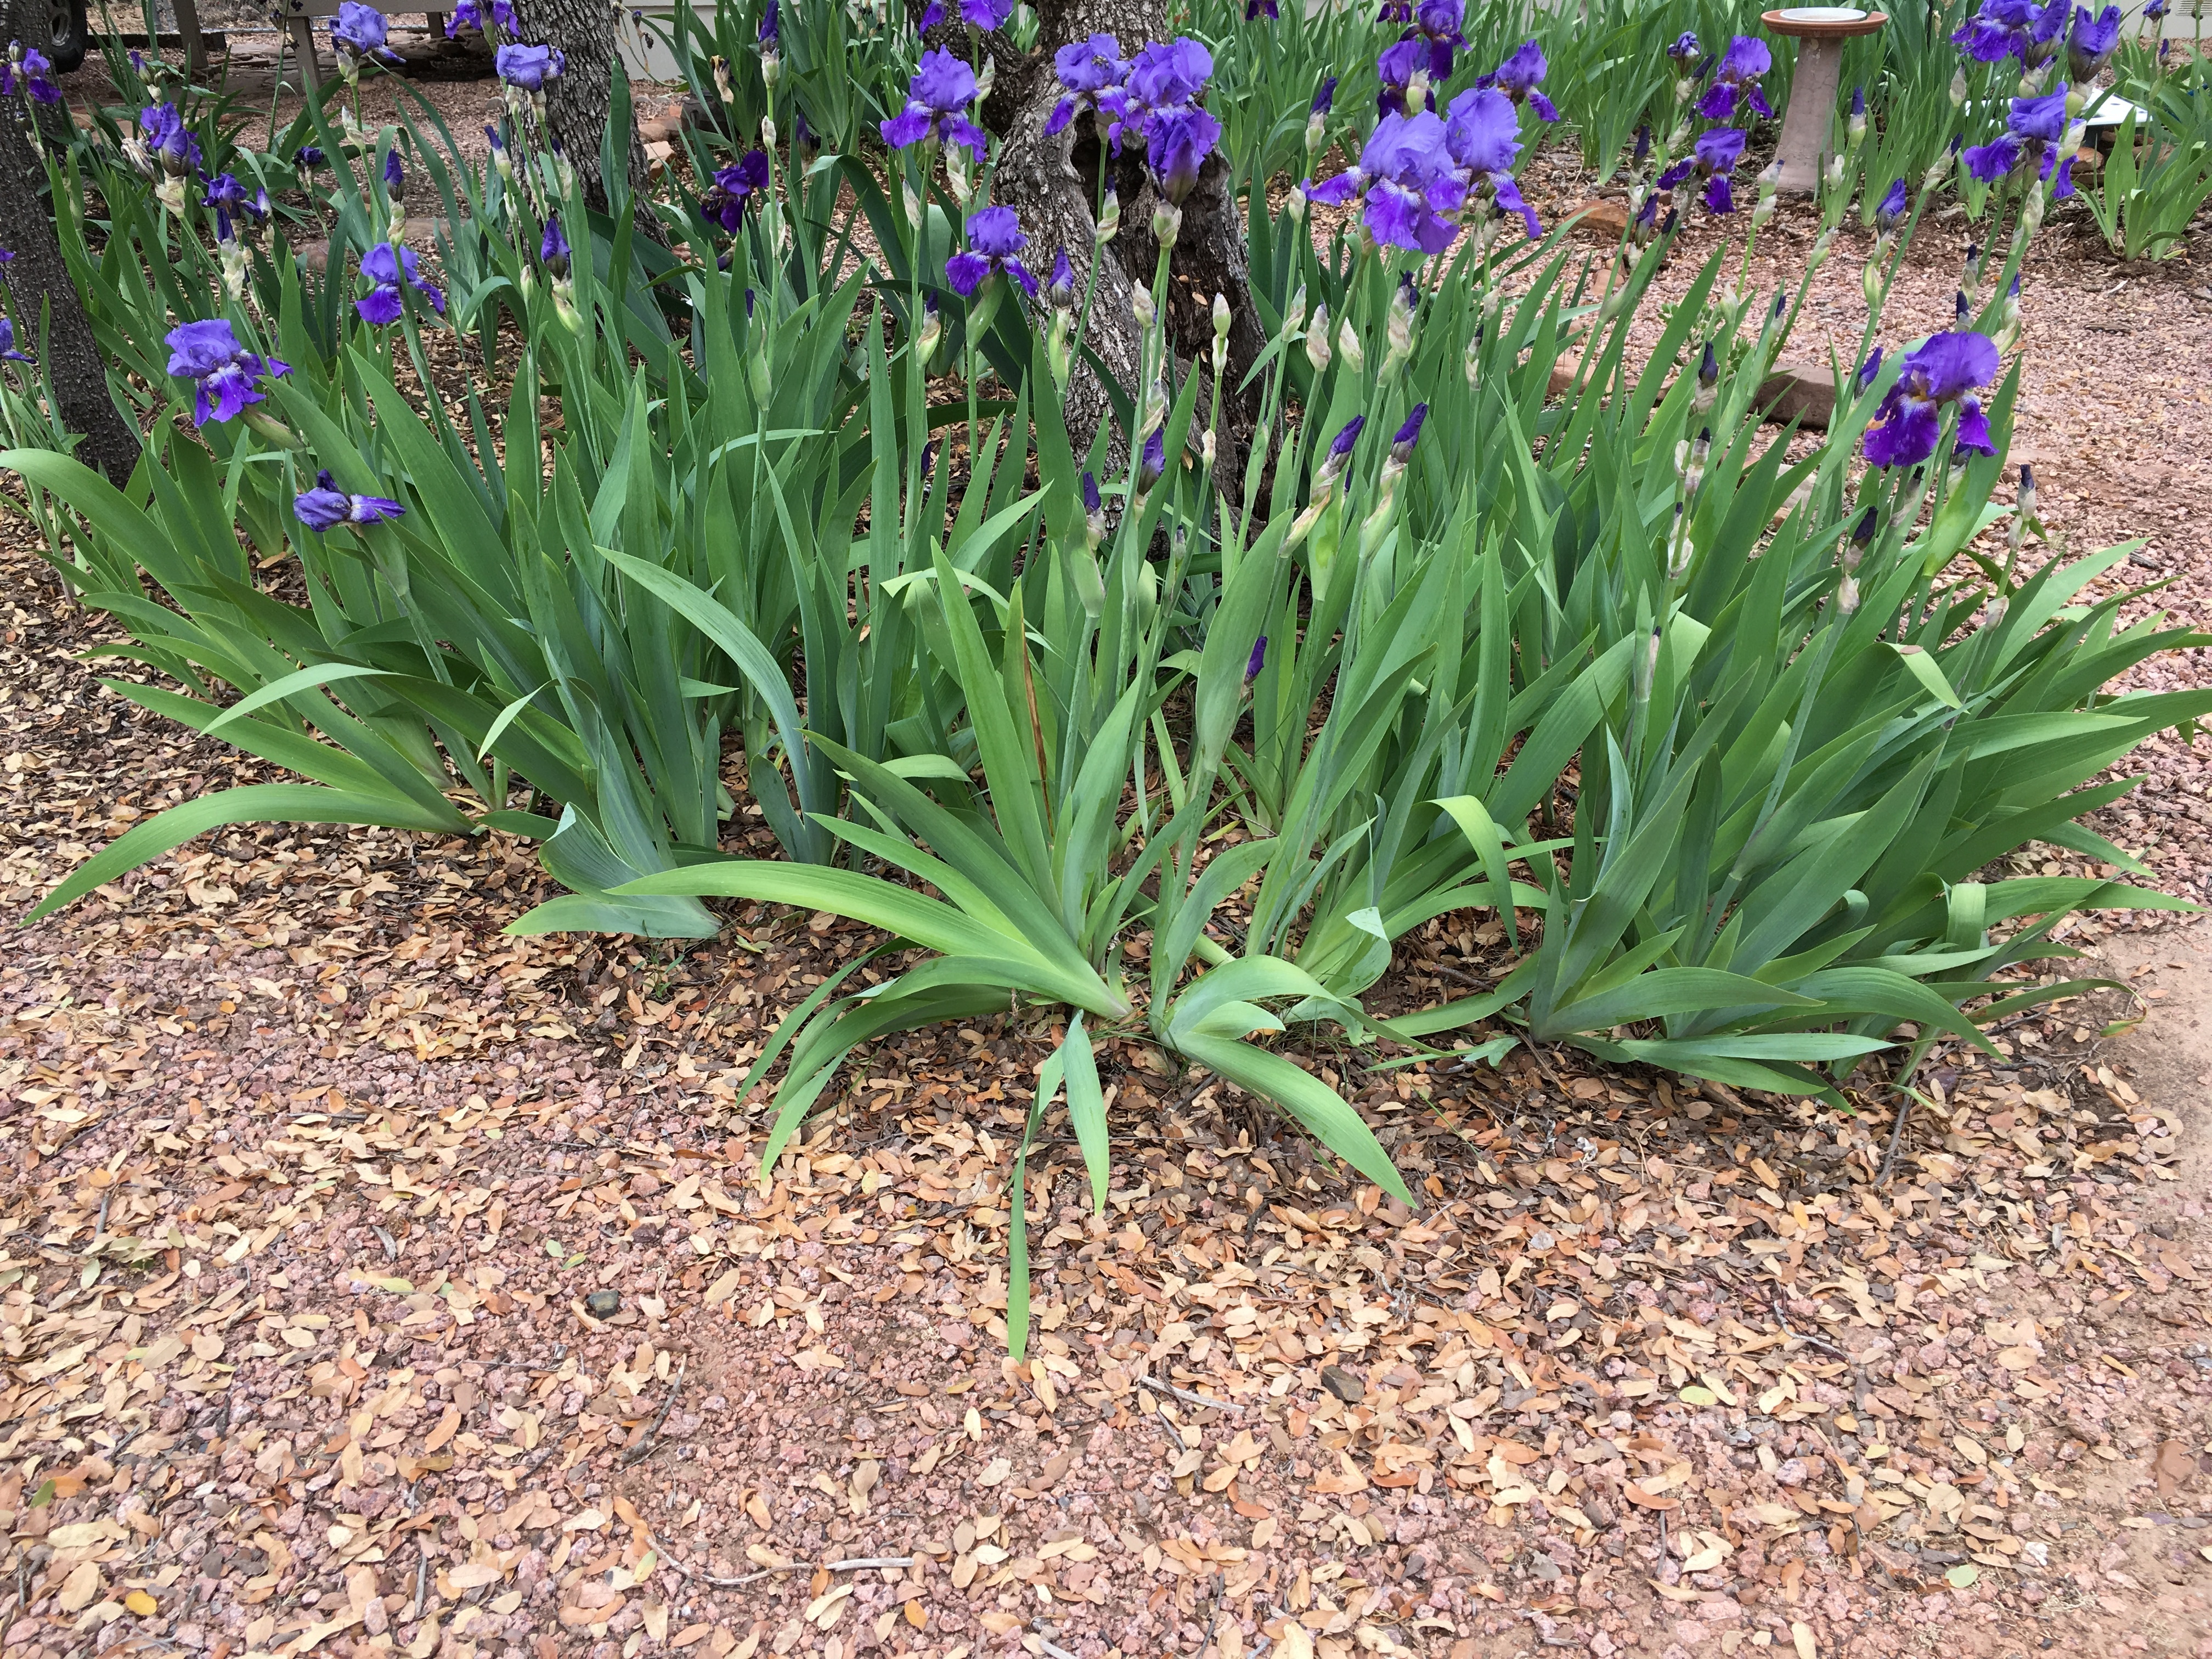
plant, flower, botany, garden, iris, flowering plant, grass family, land plant